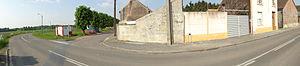
La Fosse Jeanne Colard de la Compagnie des mines d'Anzin était un charbonnage constitué de trois puits situé à Fresnes-sur-Escaut, Nord, Nord-Pas-de-Calais, France.
L'histoire du bassin minier du Nord-Pas-de-Calais retrace en détail tous les faits historiques de l'exploitation de ce bassin minier, exploité intensivement pour la houille présente dans son sous-sol de la fin du XVIIᵉ siècle jusqu'à la fin du XXᵉ siècle.